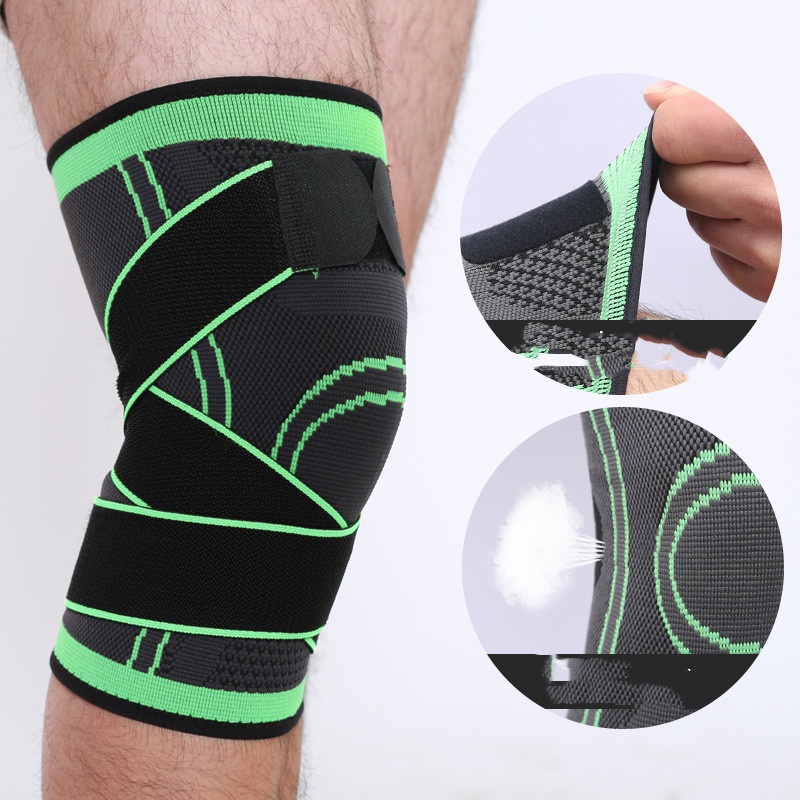
Knitted Sports Kneecaps Basketball Running Fitness Breathable Nylon
Product information: Applicable sports: soccer running sports fitness bodybuilding chess and card entertainment music instrument sports trend cycling sports ice and snow sports martial arts self defense venue entertainment equipment swimming wading Sports Applicable scenes: running sports, fitness and bodybuilding, chess and card Entertainment, musical instruments, sports trends, cycling sports, ice and snow sports, extreme challenges, hiking, climbing and camping, shooting sports, martial arts self defense, sports protective gear accessories, Dance Sports, foot basket Row Sports, field entertainment equipment, sports outdoor bags, fishing Sports, table tennis, other ball sports, swimming wading Sports Color: green, black, orange, Lake Blue, fluorescent yellow, pink Applicable people: Adults Specifications: pressure Type S, pressure type M, pressure type L, pressure type XL, pressure type XXL, pressure type XXL, basic style S, basic style M, basic style L, basic style XL, basic style XXL, basic style XXXL Material: Nylon, spandex, latex Silk Protective part: Knee Category: knee pads Packing list: Knee pads*1 Product Image:
Category: Sporting Goods > Athletics > Wrestling > Wrestling Protective Gear > Wrestling Knee Pads